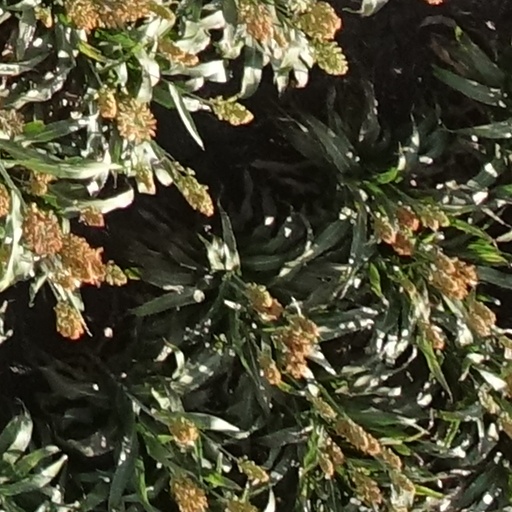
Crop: sorghum